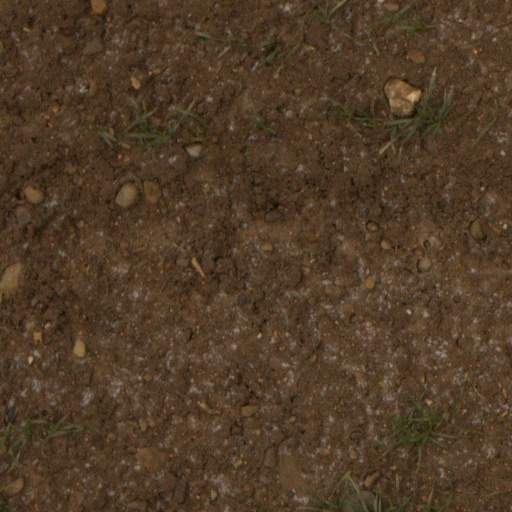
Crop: wheat